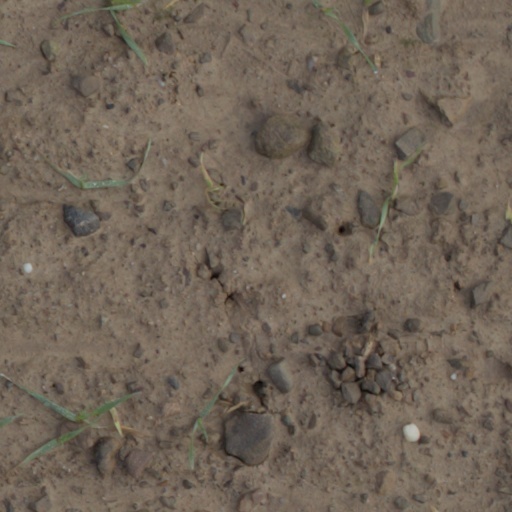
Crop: wheat